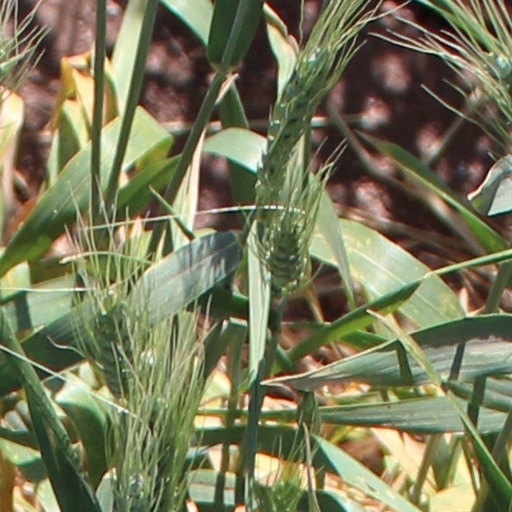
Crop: wheat